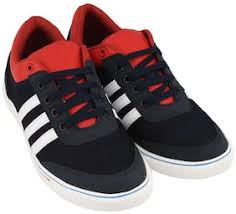
Label: Sneaker